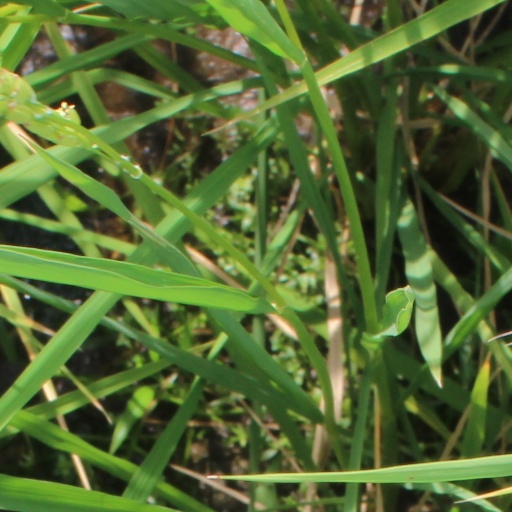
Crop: rice